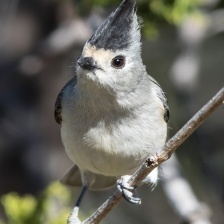
Species: TIT MOUSE
Scientific name: PARIDAE
ImageNet parent category: chickadee